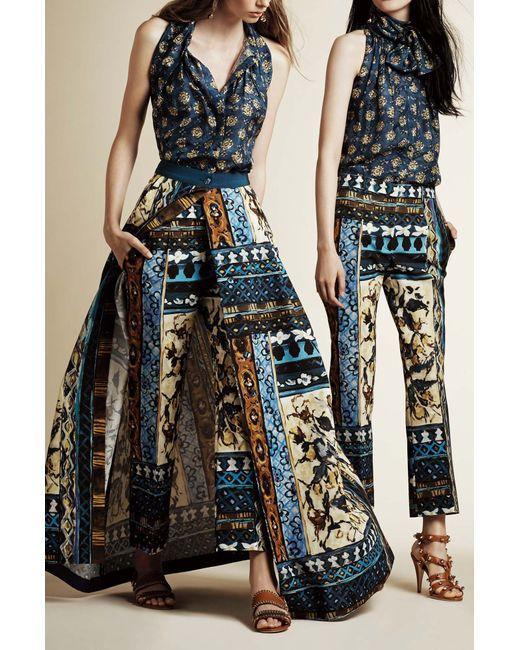
Forest Maxi-Schlitzkleid in mehrfarbiger Farbe für Damen ärmellos